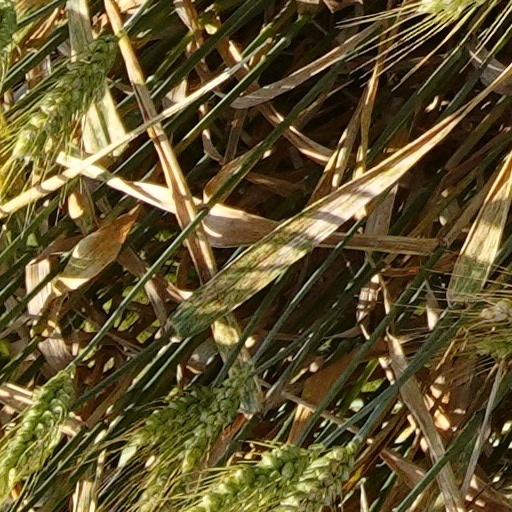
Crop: wheat